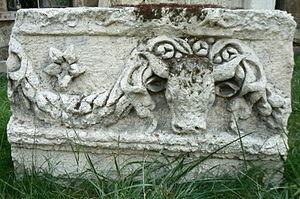
Le Musée national d'archéologie de Bulgarie est situé à Sofia. Il occupe les bâtiments d'une ancienne mosquée ottomane, Büyük camii construite vers 1474 sous Mehmet II. Par l'importance de ses collections, il constitue un véritable trésor patrimonial pour la Bulgarie